Rail transport in Angola

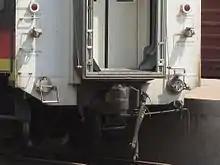
AAR Coupler on new railway carsTwin air brake pipes with taps.

Most railways in the SADC (Southern African Development Community) countries run on Cape gauge , which facilitates the planned integration of the Angolan railway network with neighbouring countries without requiring trans-shipment at border crossings. To maximize the technical interoperability of rolling stock, the AAR coupler was adopted, which is used in South Africa.